List of Intel processors

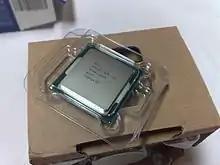
Intel Haswell Core i7-4771 CPU, sitting atop its original packaging that contains an OEM fan-cooled heatsink

This generational list of Intel processors attempts to present all of Intel's processors from the 4-bit 4004 (1971) to the present high-end offerings. Concise technical data is given for each product.